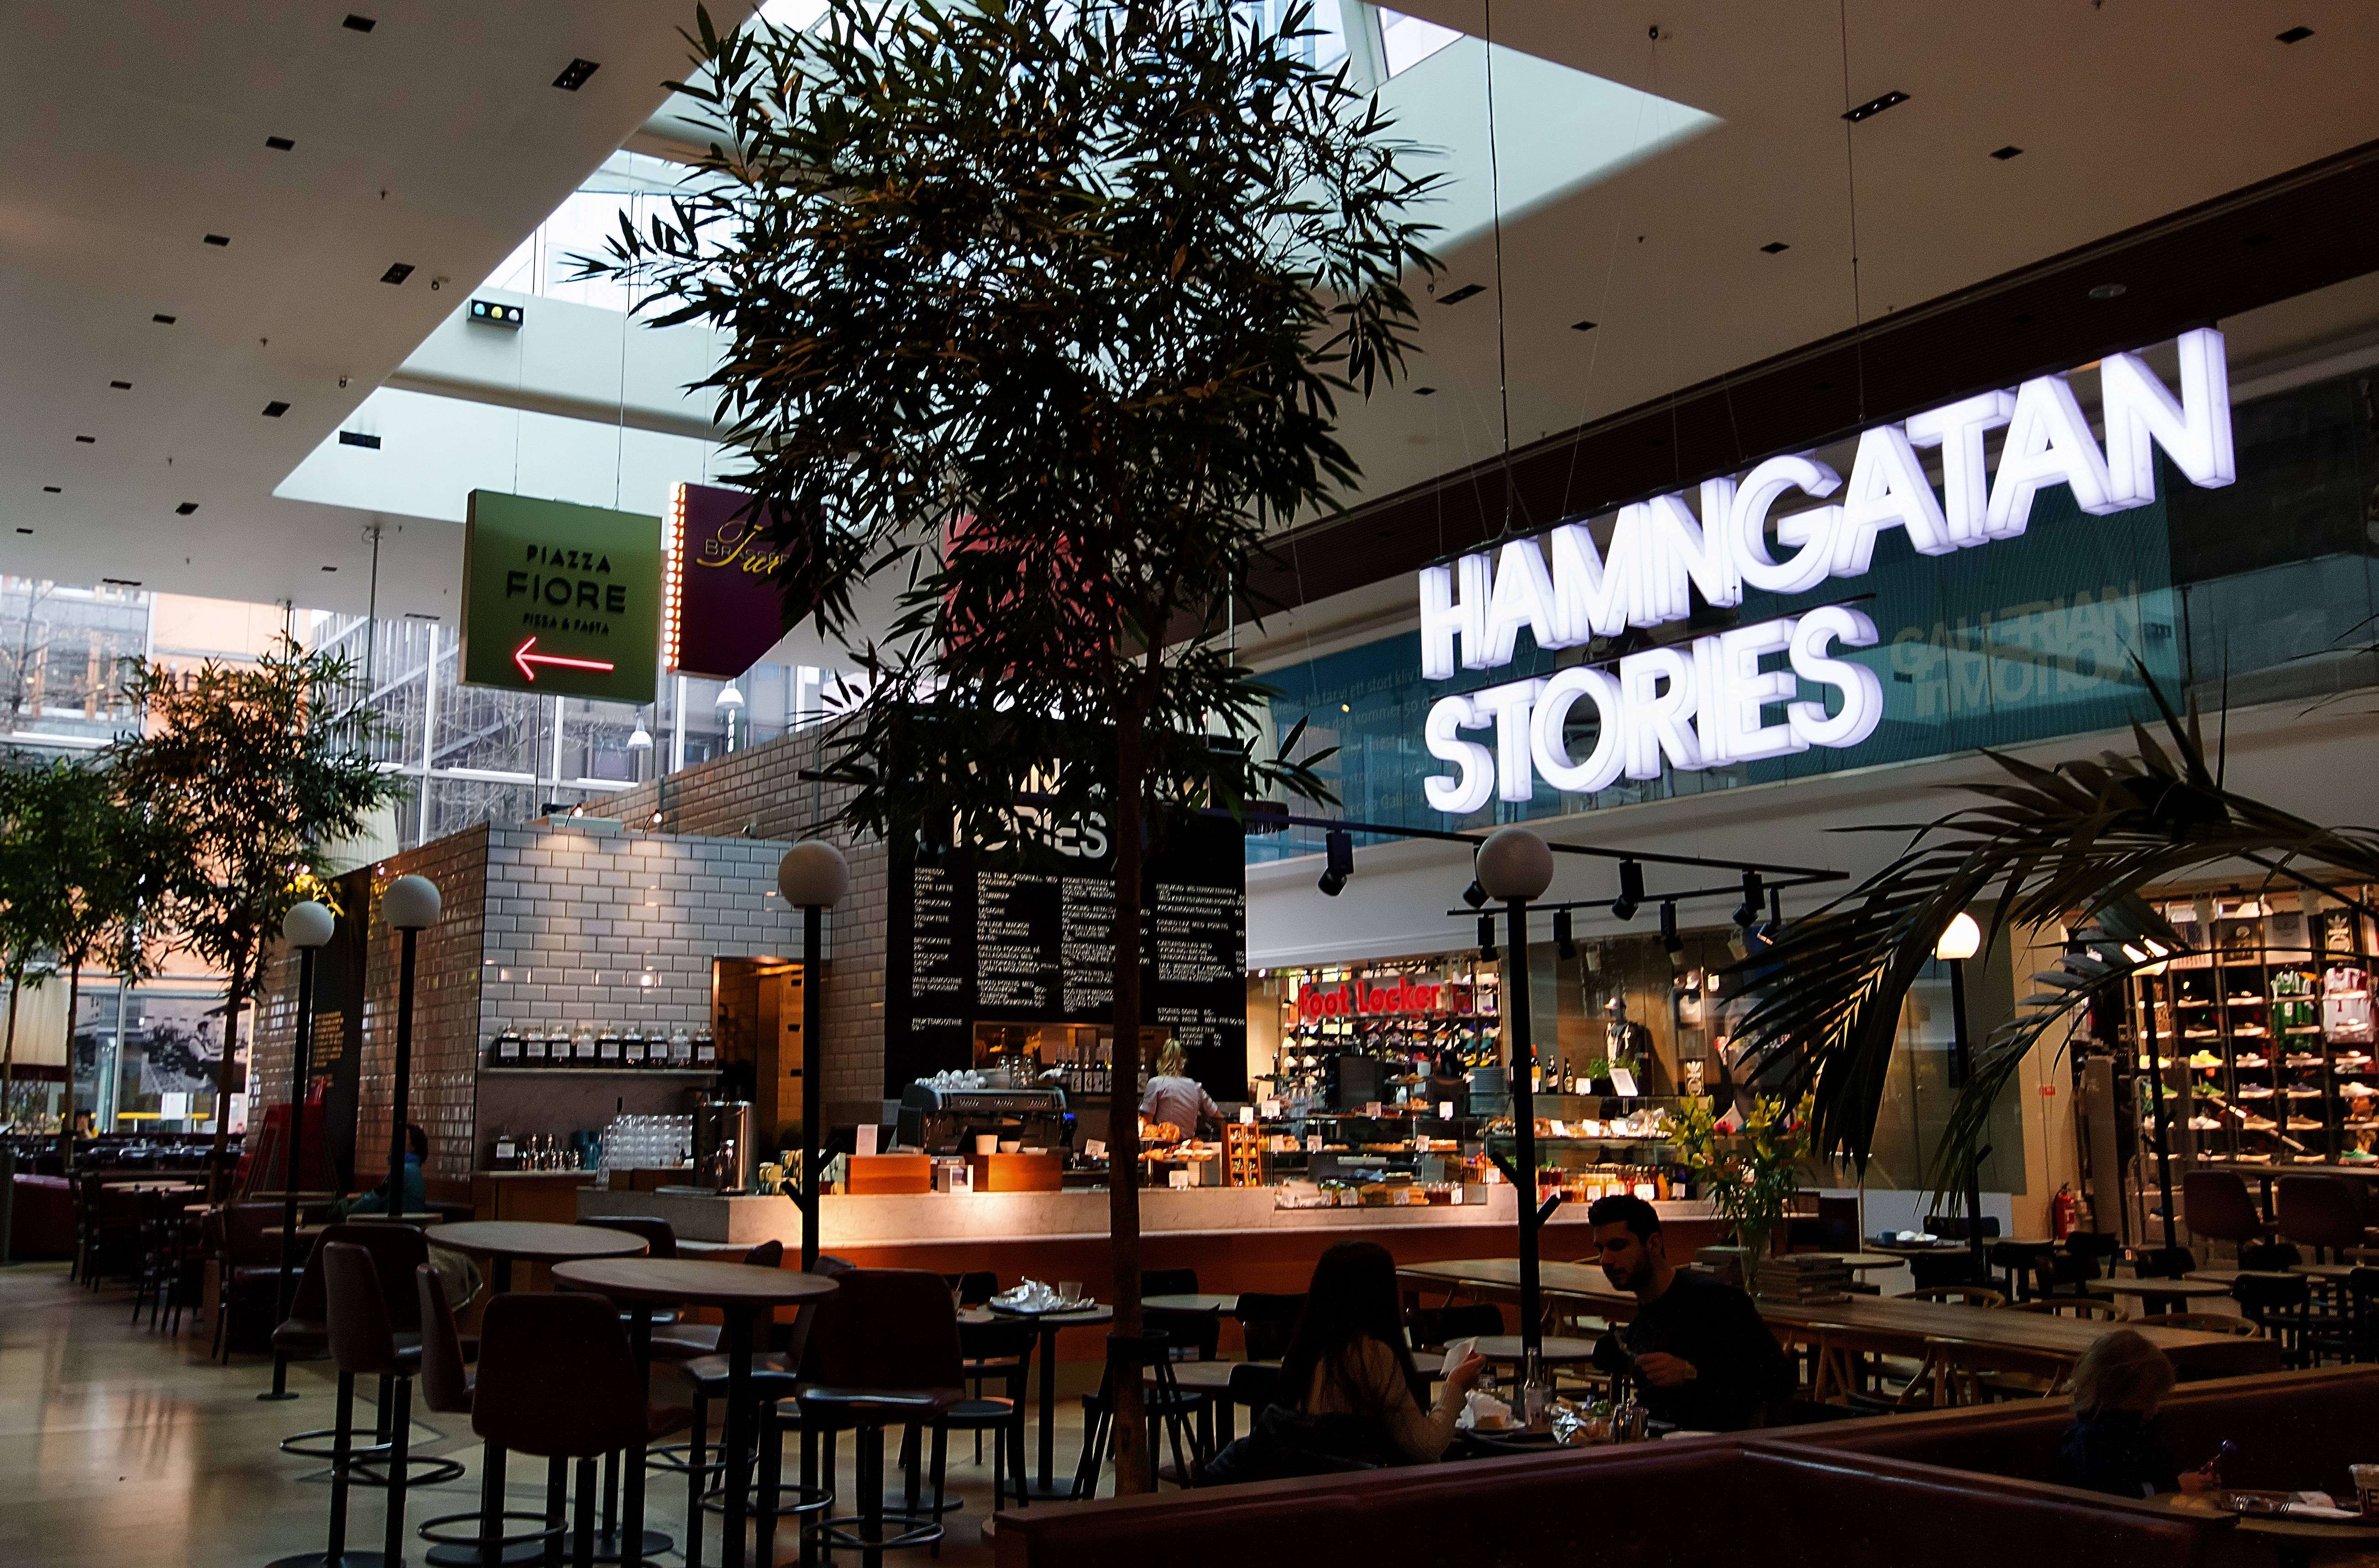
building, restaurant, shopping, sweden, mall, stockholm, stories, retail, gallerian, hamngatan, food court, shopping mall